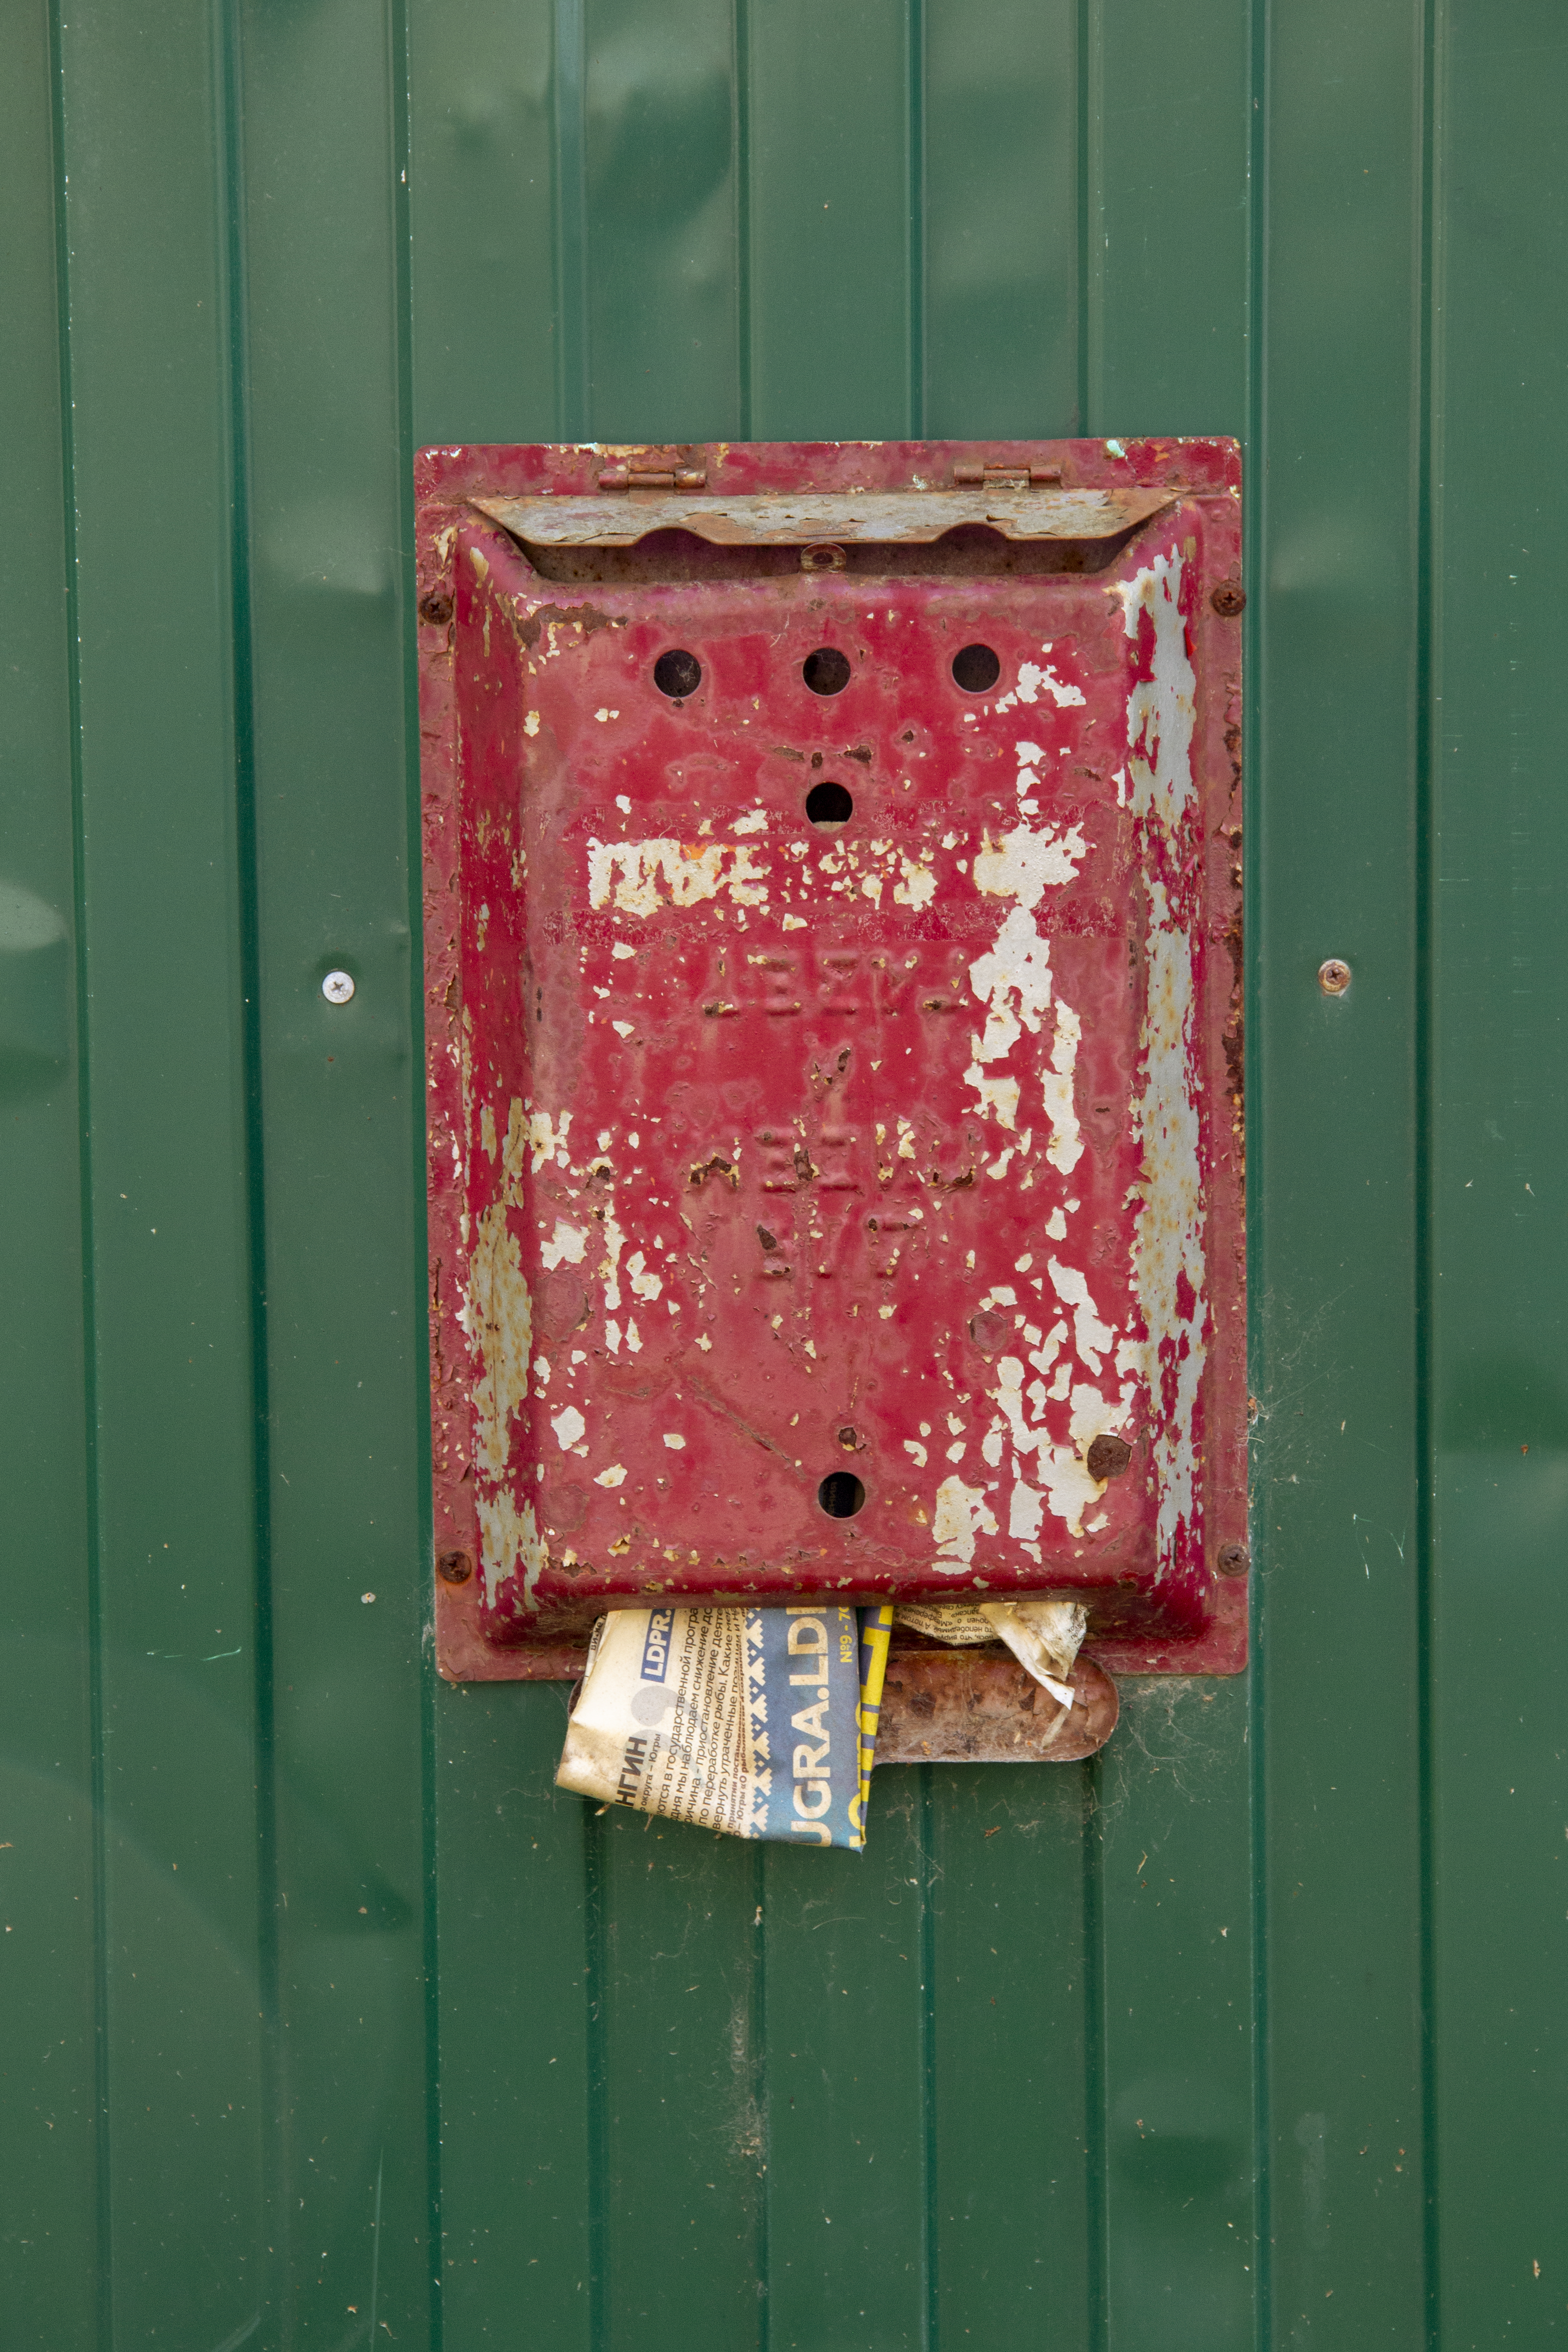
old, abandoned, mailbox, newspapers, pink, green, red, paint